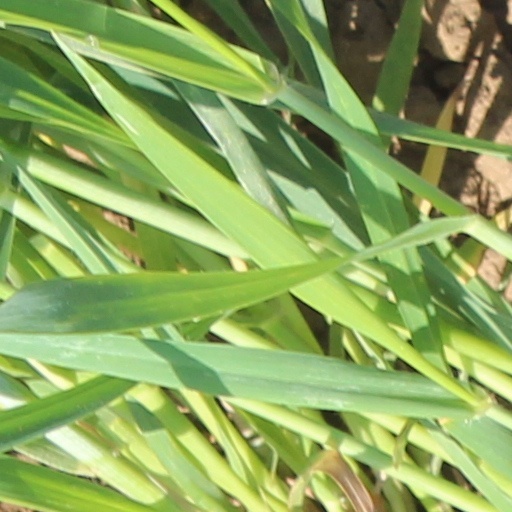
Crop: wheat